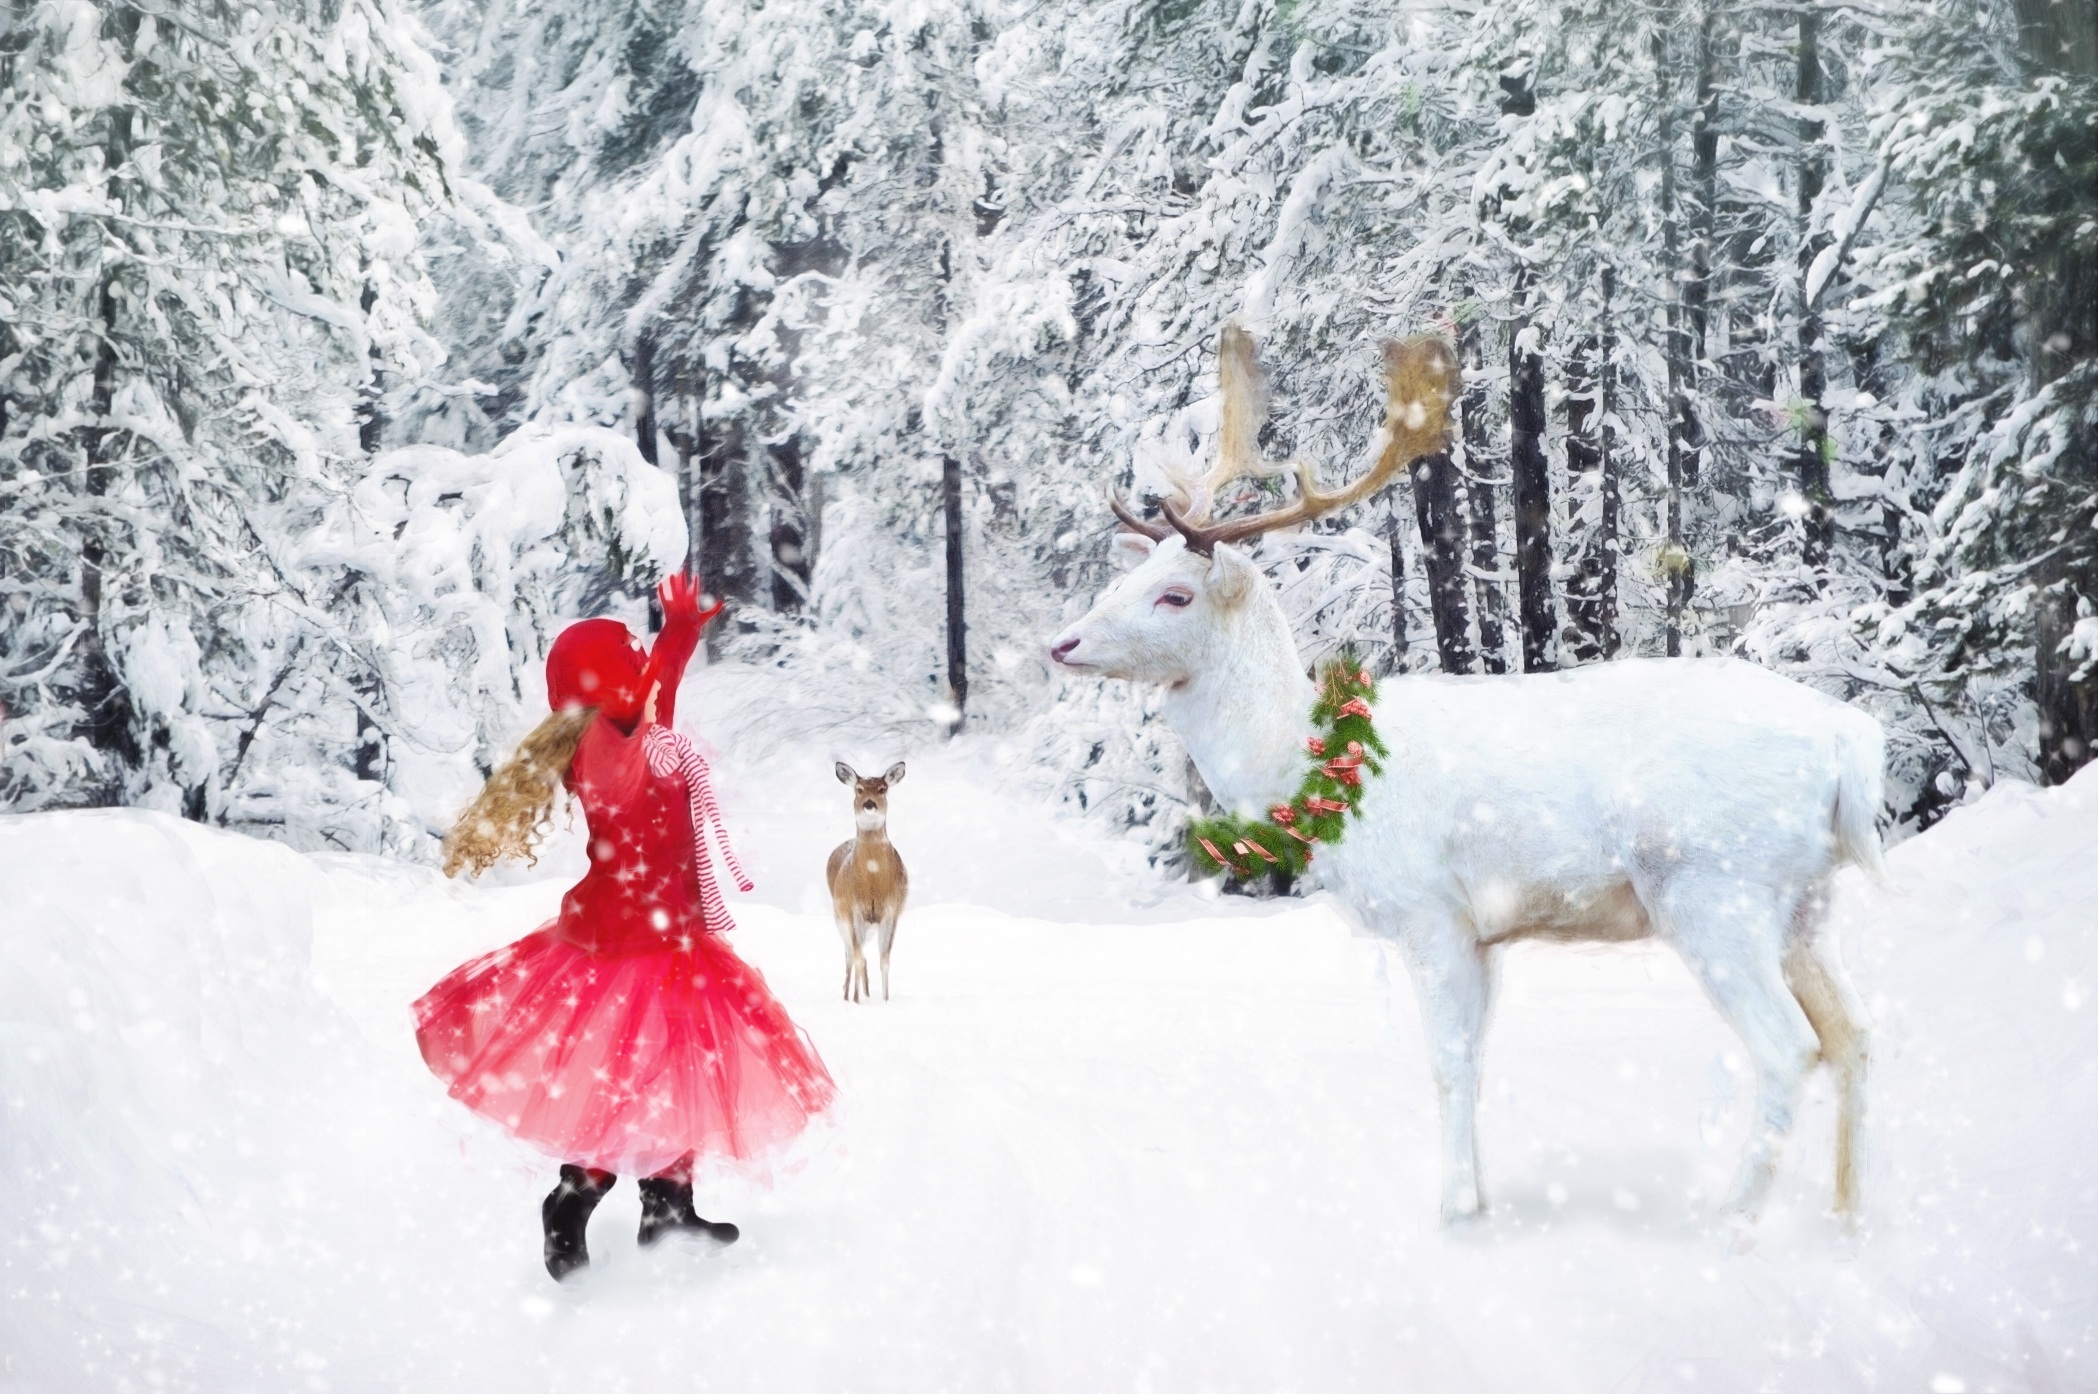
snow, winter, girl, kid, deer, dance, weather, holiday, child, christmas, childhood, season, fun, happy, happiness, little, joy, little girl dancing, white deer